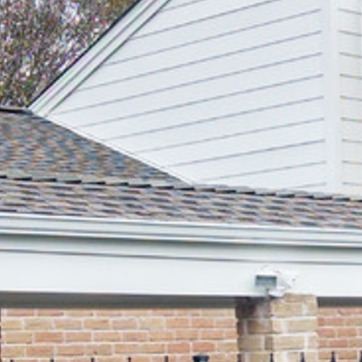
Material: other